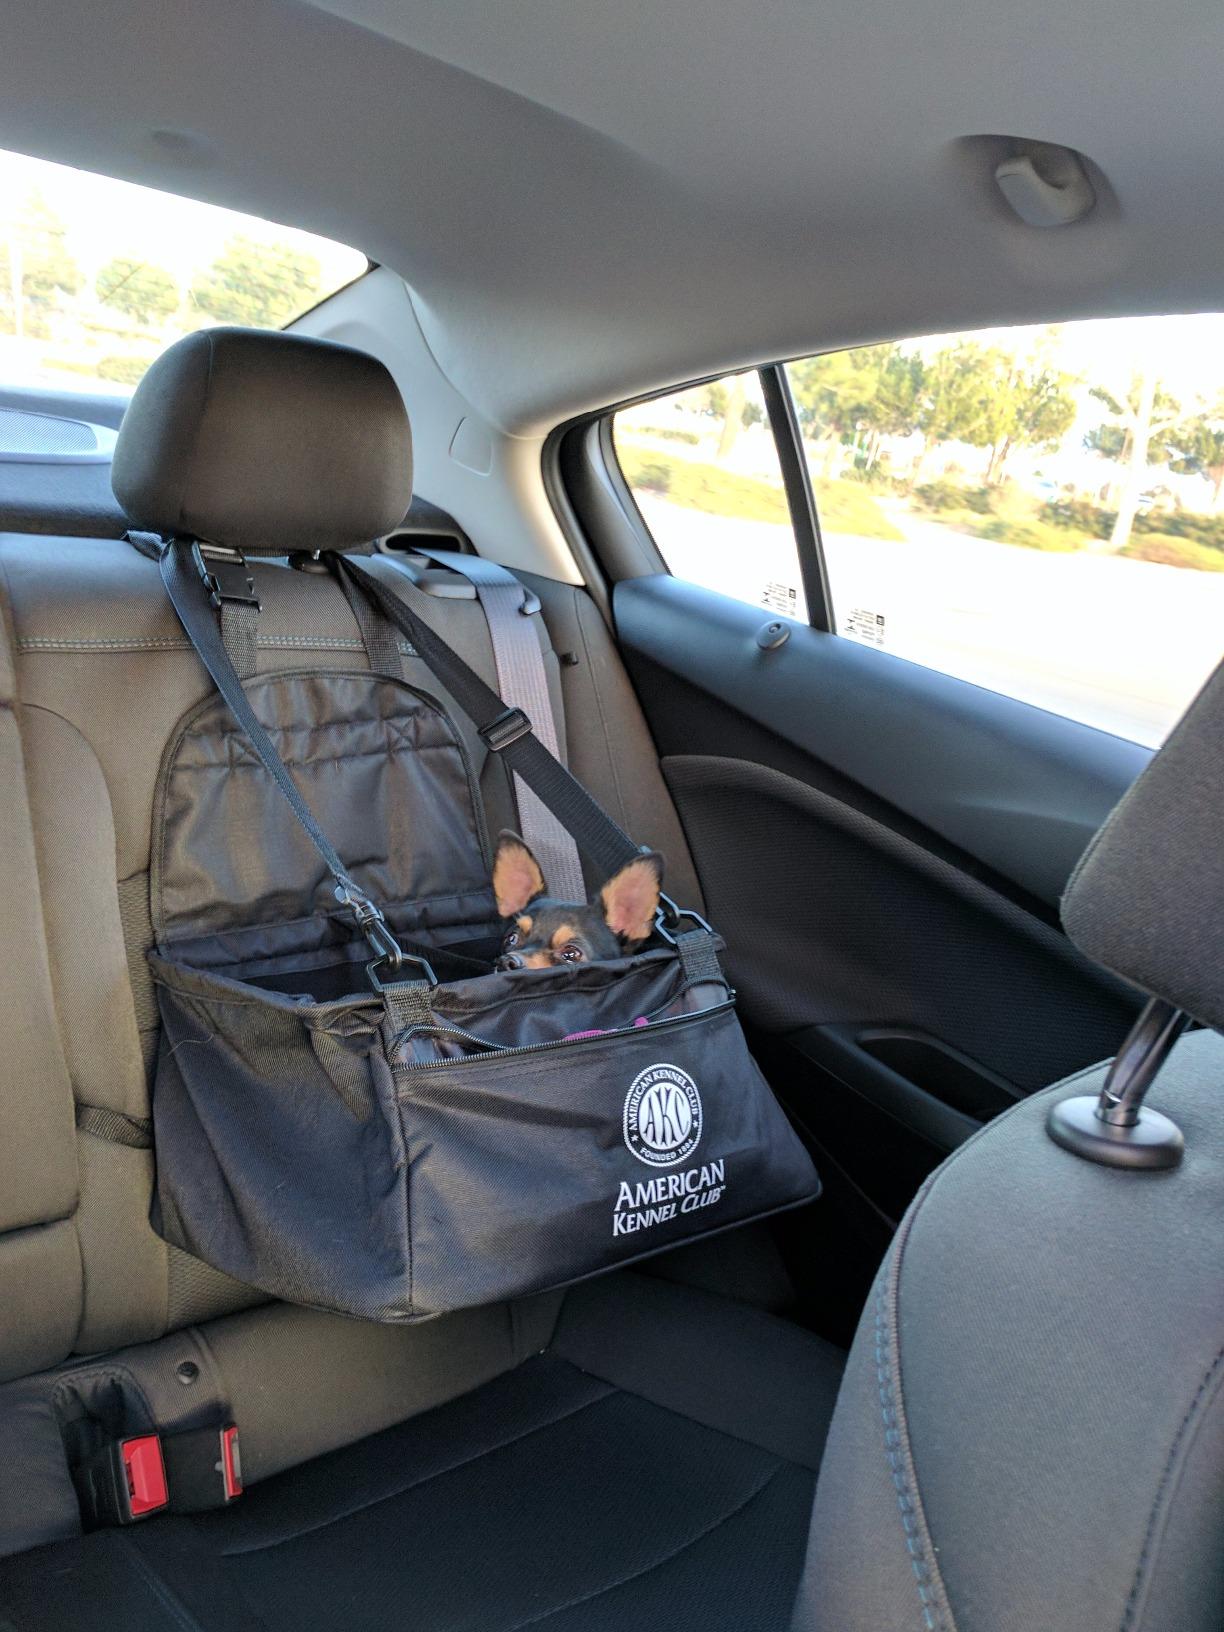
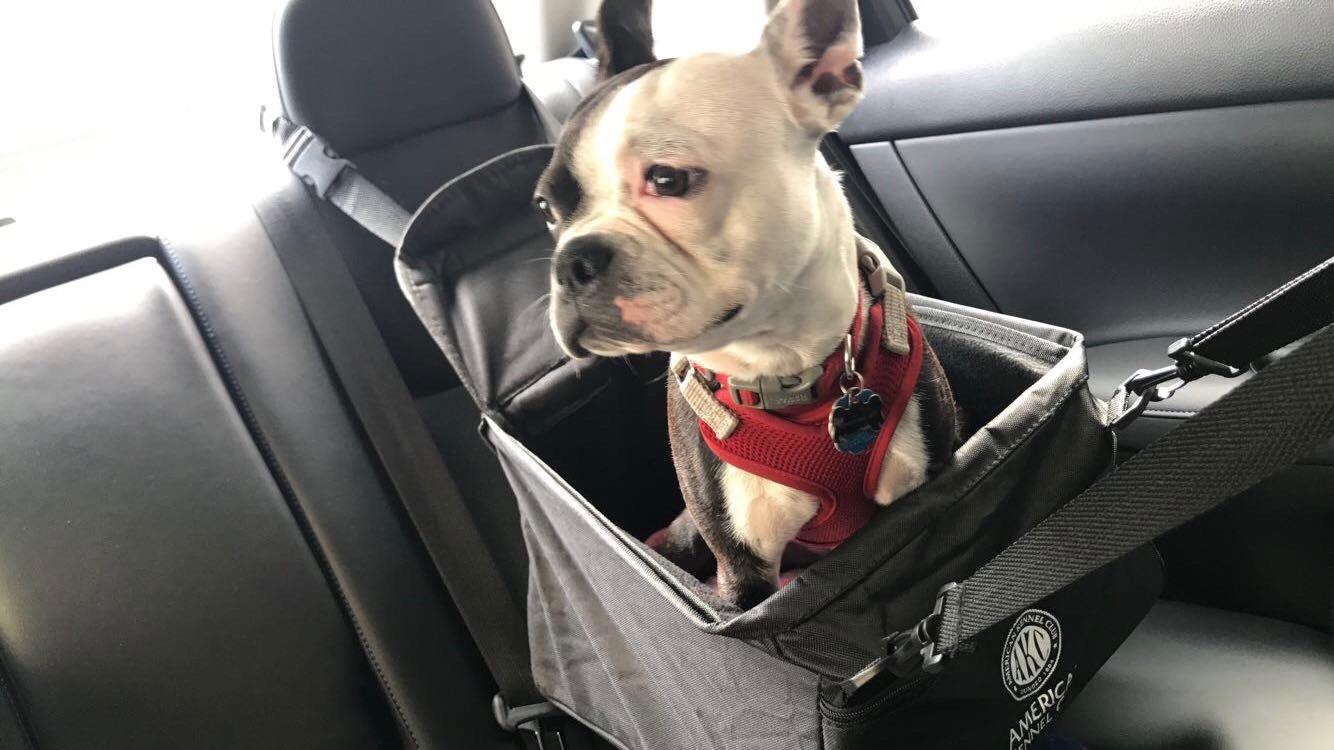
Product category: items_kennel
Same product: yes